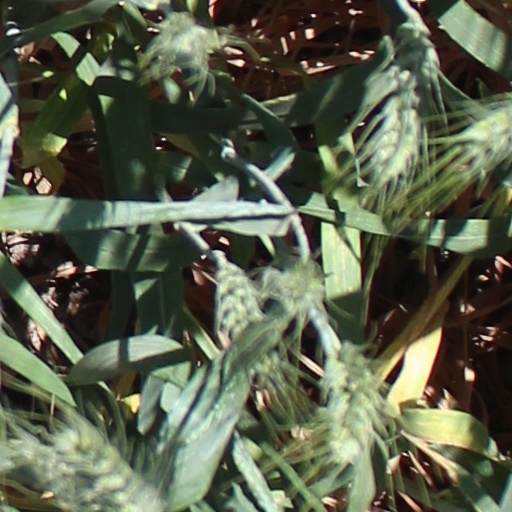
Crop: wheat